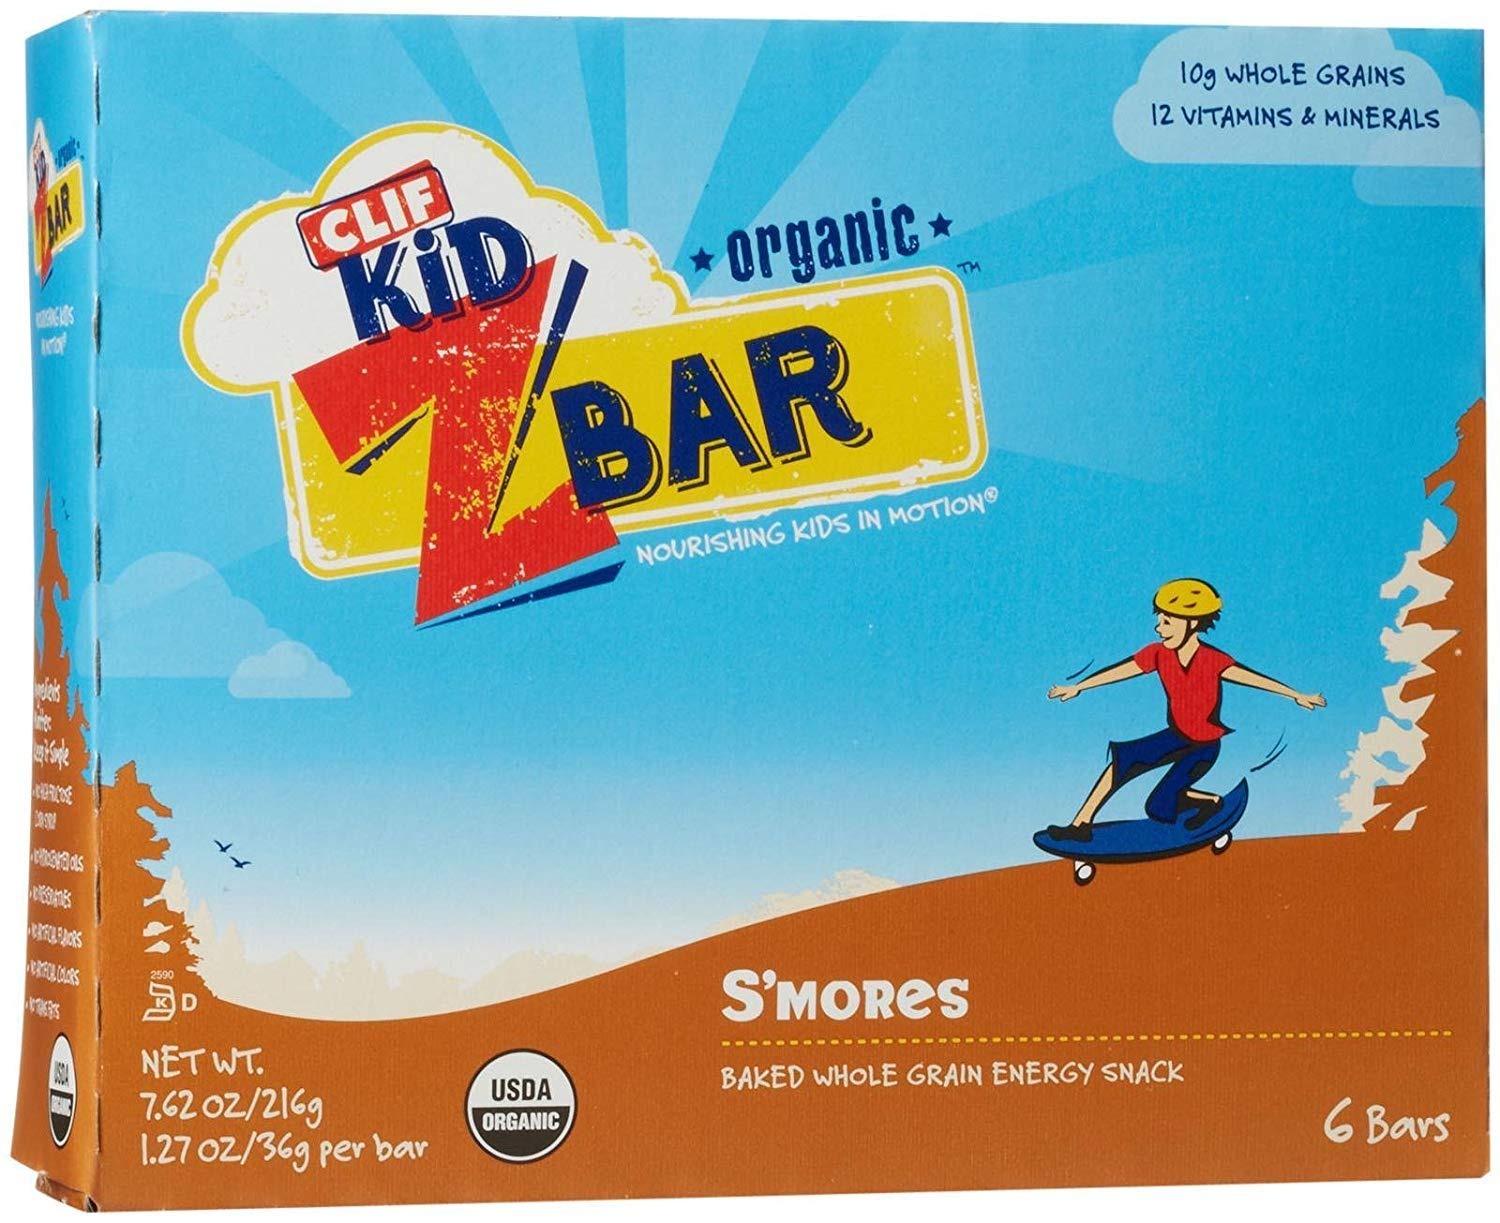
Item Name: CLIF Organic Smores Zbars 6 Pack, 1.27 OZ
Bullet Point 1: Baked whole grain energy snack for kids
Bullet Point 2: USDA Organic and Non-GMO
Bullet Point 3: No high fructose corn syrup, artificial flavors or synthetic preservatives
Bullet Point 4: 8-11g whole grains and good source of fiber
Bullet Point 5: Vitamins and minerals that are important for kids
Product Description: Clif kid zbar, s'mores is a healthy and delicious snack formulated specifically for children. Made primarily with natural ingredients, clif kid zbars are largely free of unnatural and unnecessary additives. This product is whole grain, kosher and organic. It does not contain any high fructose corn syrup. This 7.62 ounce box contains 6 clif kid s'mores zbars. See nutrition facts panel for allergens.
Value: 6.0
Unit: Count

Price: 11.54